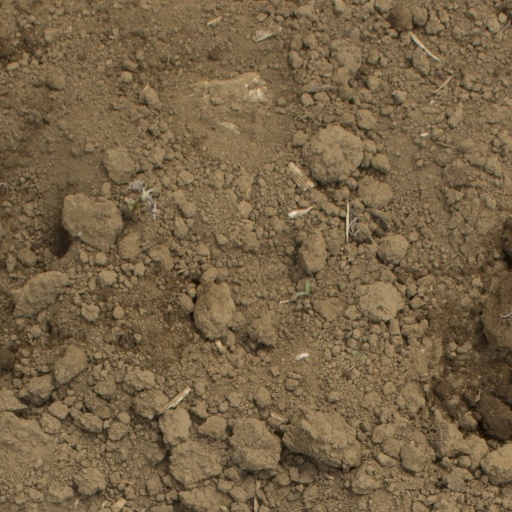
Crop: Jerusalem artichoke